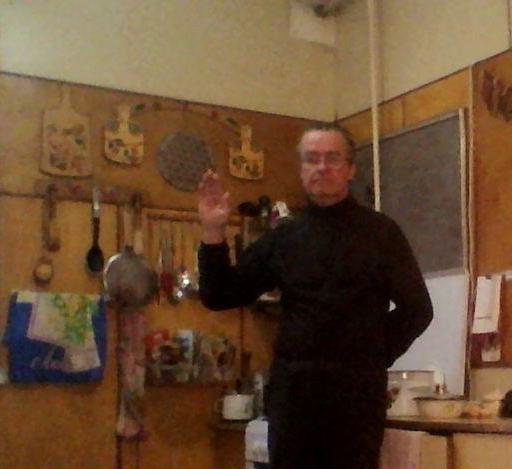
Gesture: stop